Effects of long-term contact lens wear on the cornea

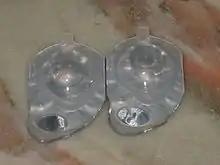
Disposable, soft contact lenses.

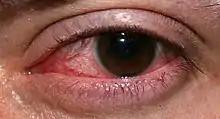
Keratitis, or an inflammation of the cornea

The effects of extended contact lens wear on the cornea have been studied extensively and are well-documented. When determining the effects of long-term contact lens use on the cornea, many studies do not differentiate between users of hard and soft contact lenses, while studies that have made this differentiation have found similar results. This is probably because most contact lens-induced changes to the cornea are caused by hypoxia, which occurs as long as any physical barrier to the surface of the cornea is present. In certain instances, hard contact lenses were shown to cause the same changes in corneal structure as soft contact lenses, though these changes were more dramatic because rigid lenses are capable of inflicting greater trauma on the eyes.